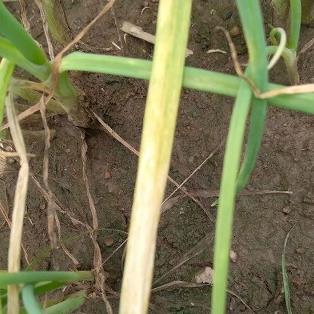
Crop: Onion
Condition: fusarium-d